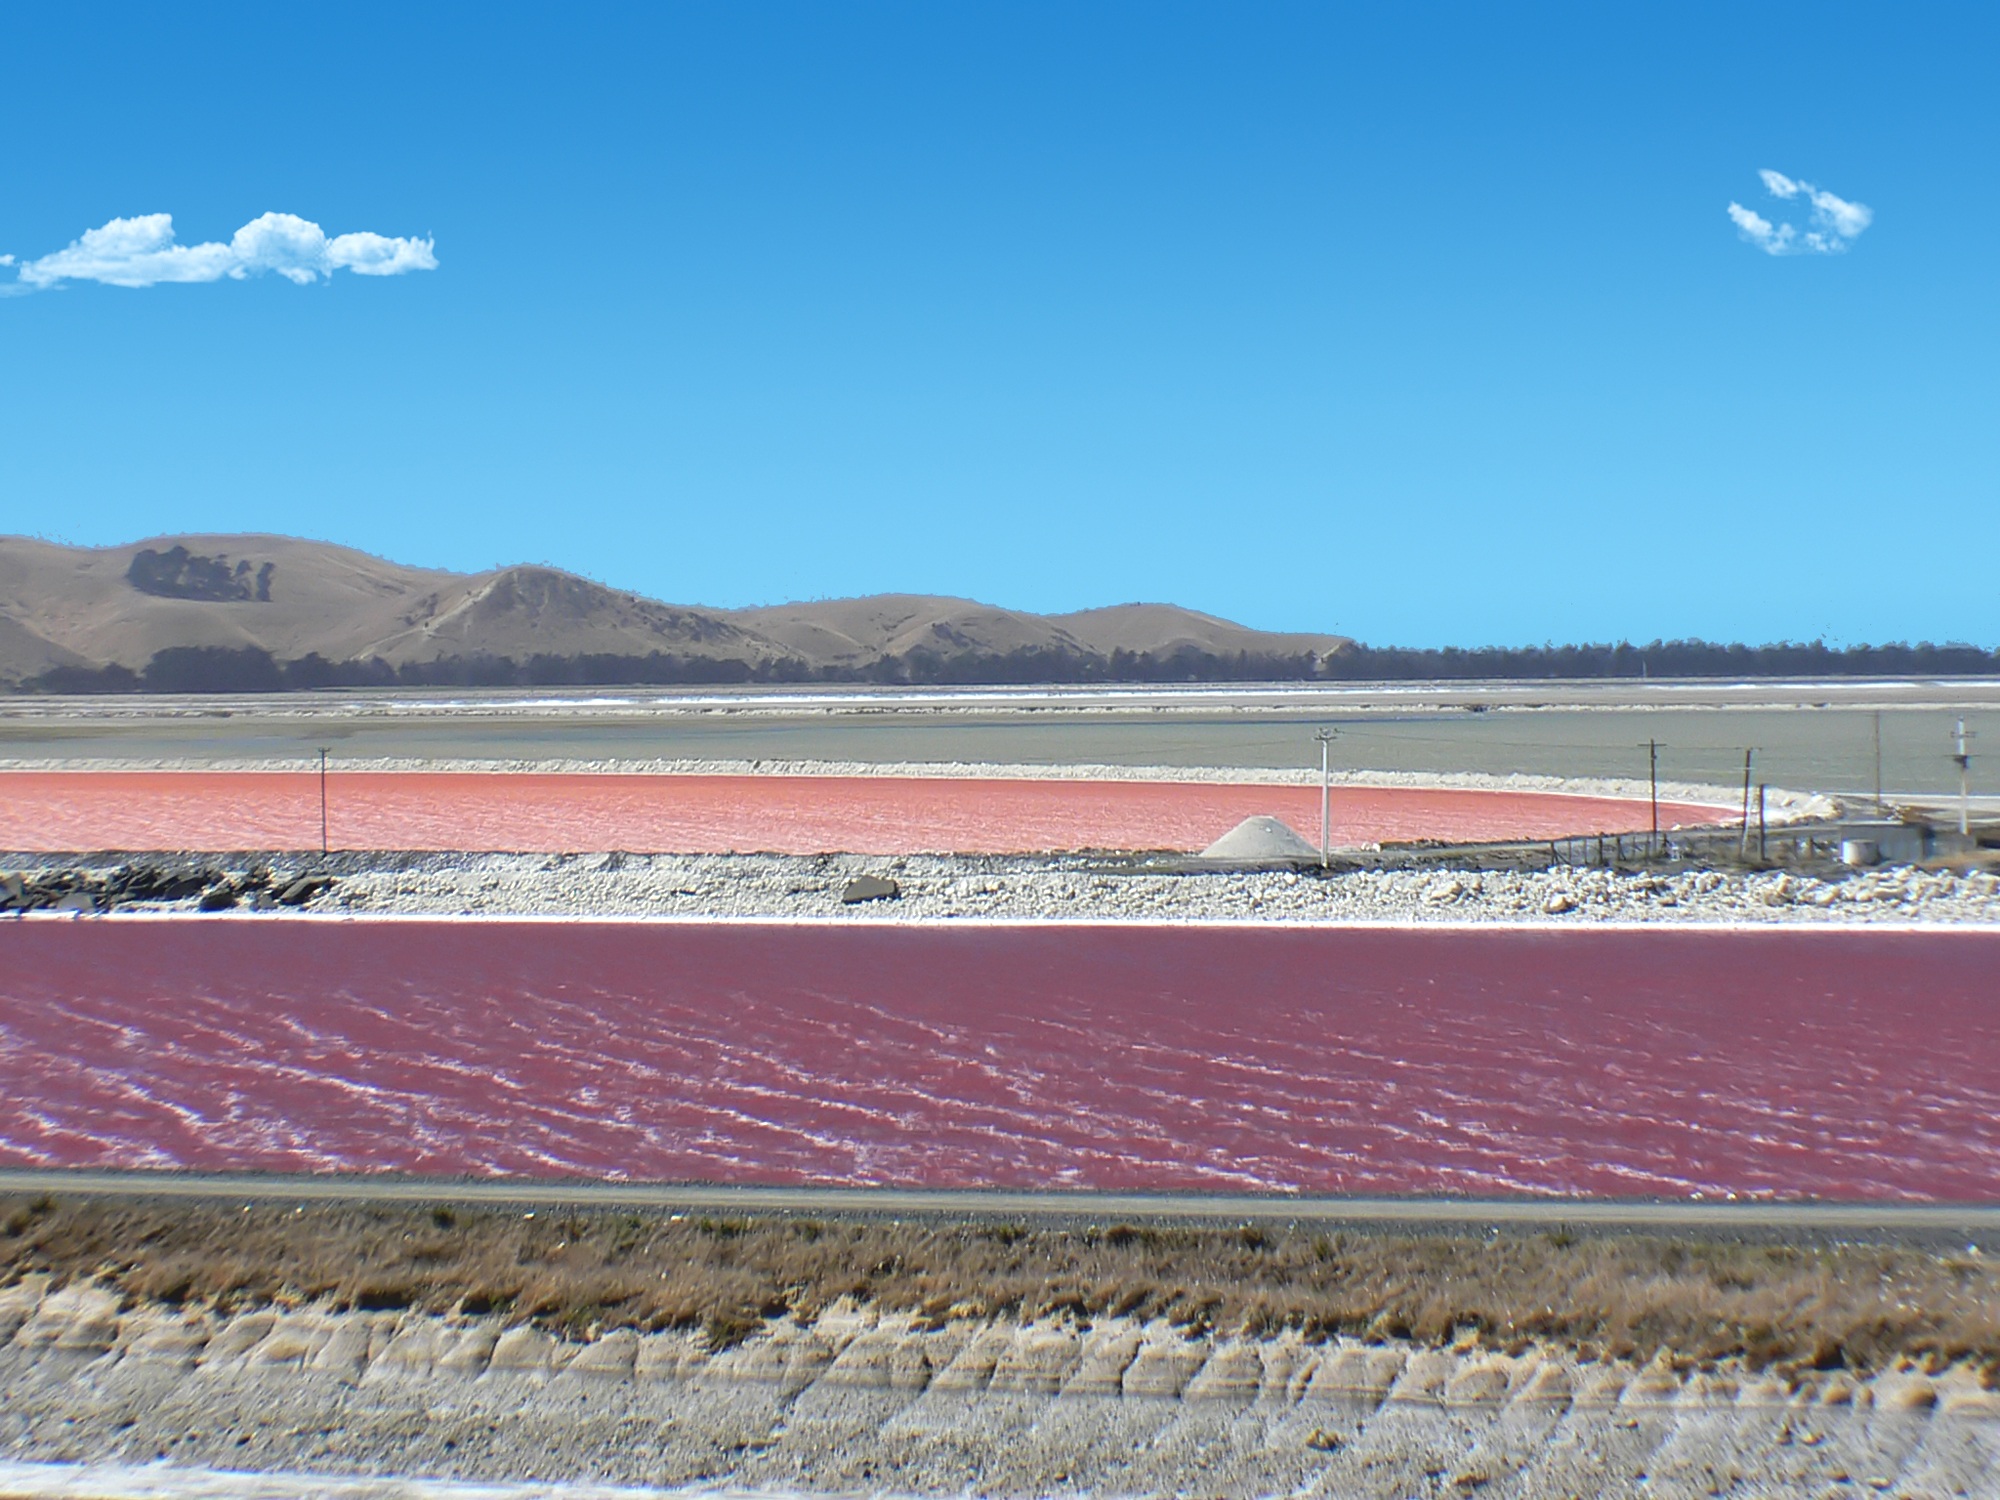
sea, coast, lake, reservoir, pink, stadium, newzealand, calcium, calciumsulphate, saltworks, solarsalt, redsea, seasalt, malbrough, grassmeresaltworks, magnesium, crystallisationponds, iodisedsalt, sodiumchloride, commonsalt, colouredwater, pinkwater, sport venue, salt evaporation pond